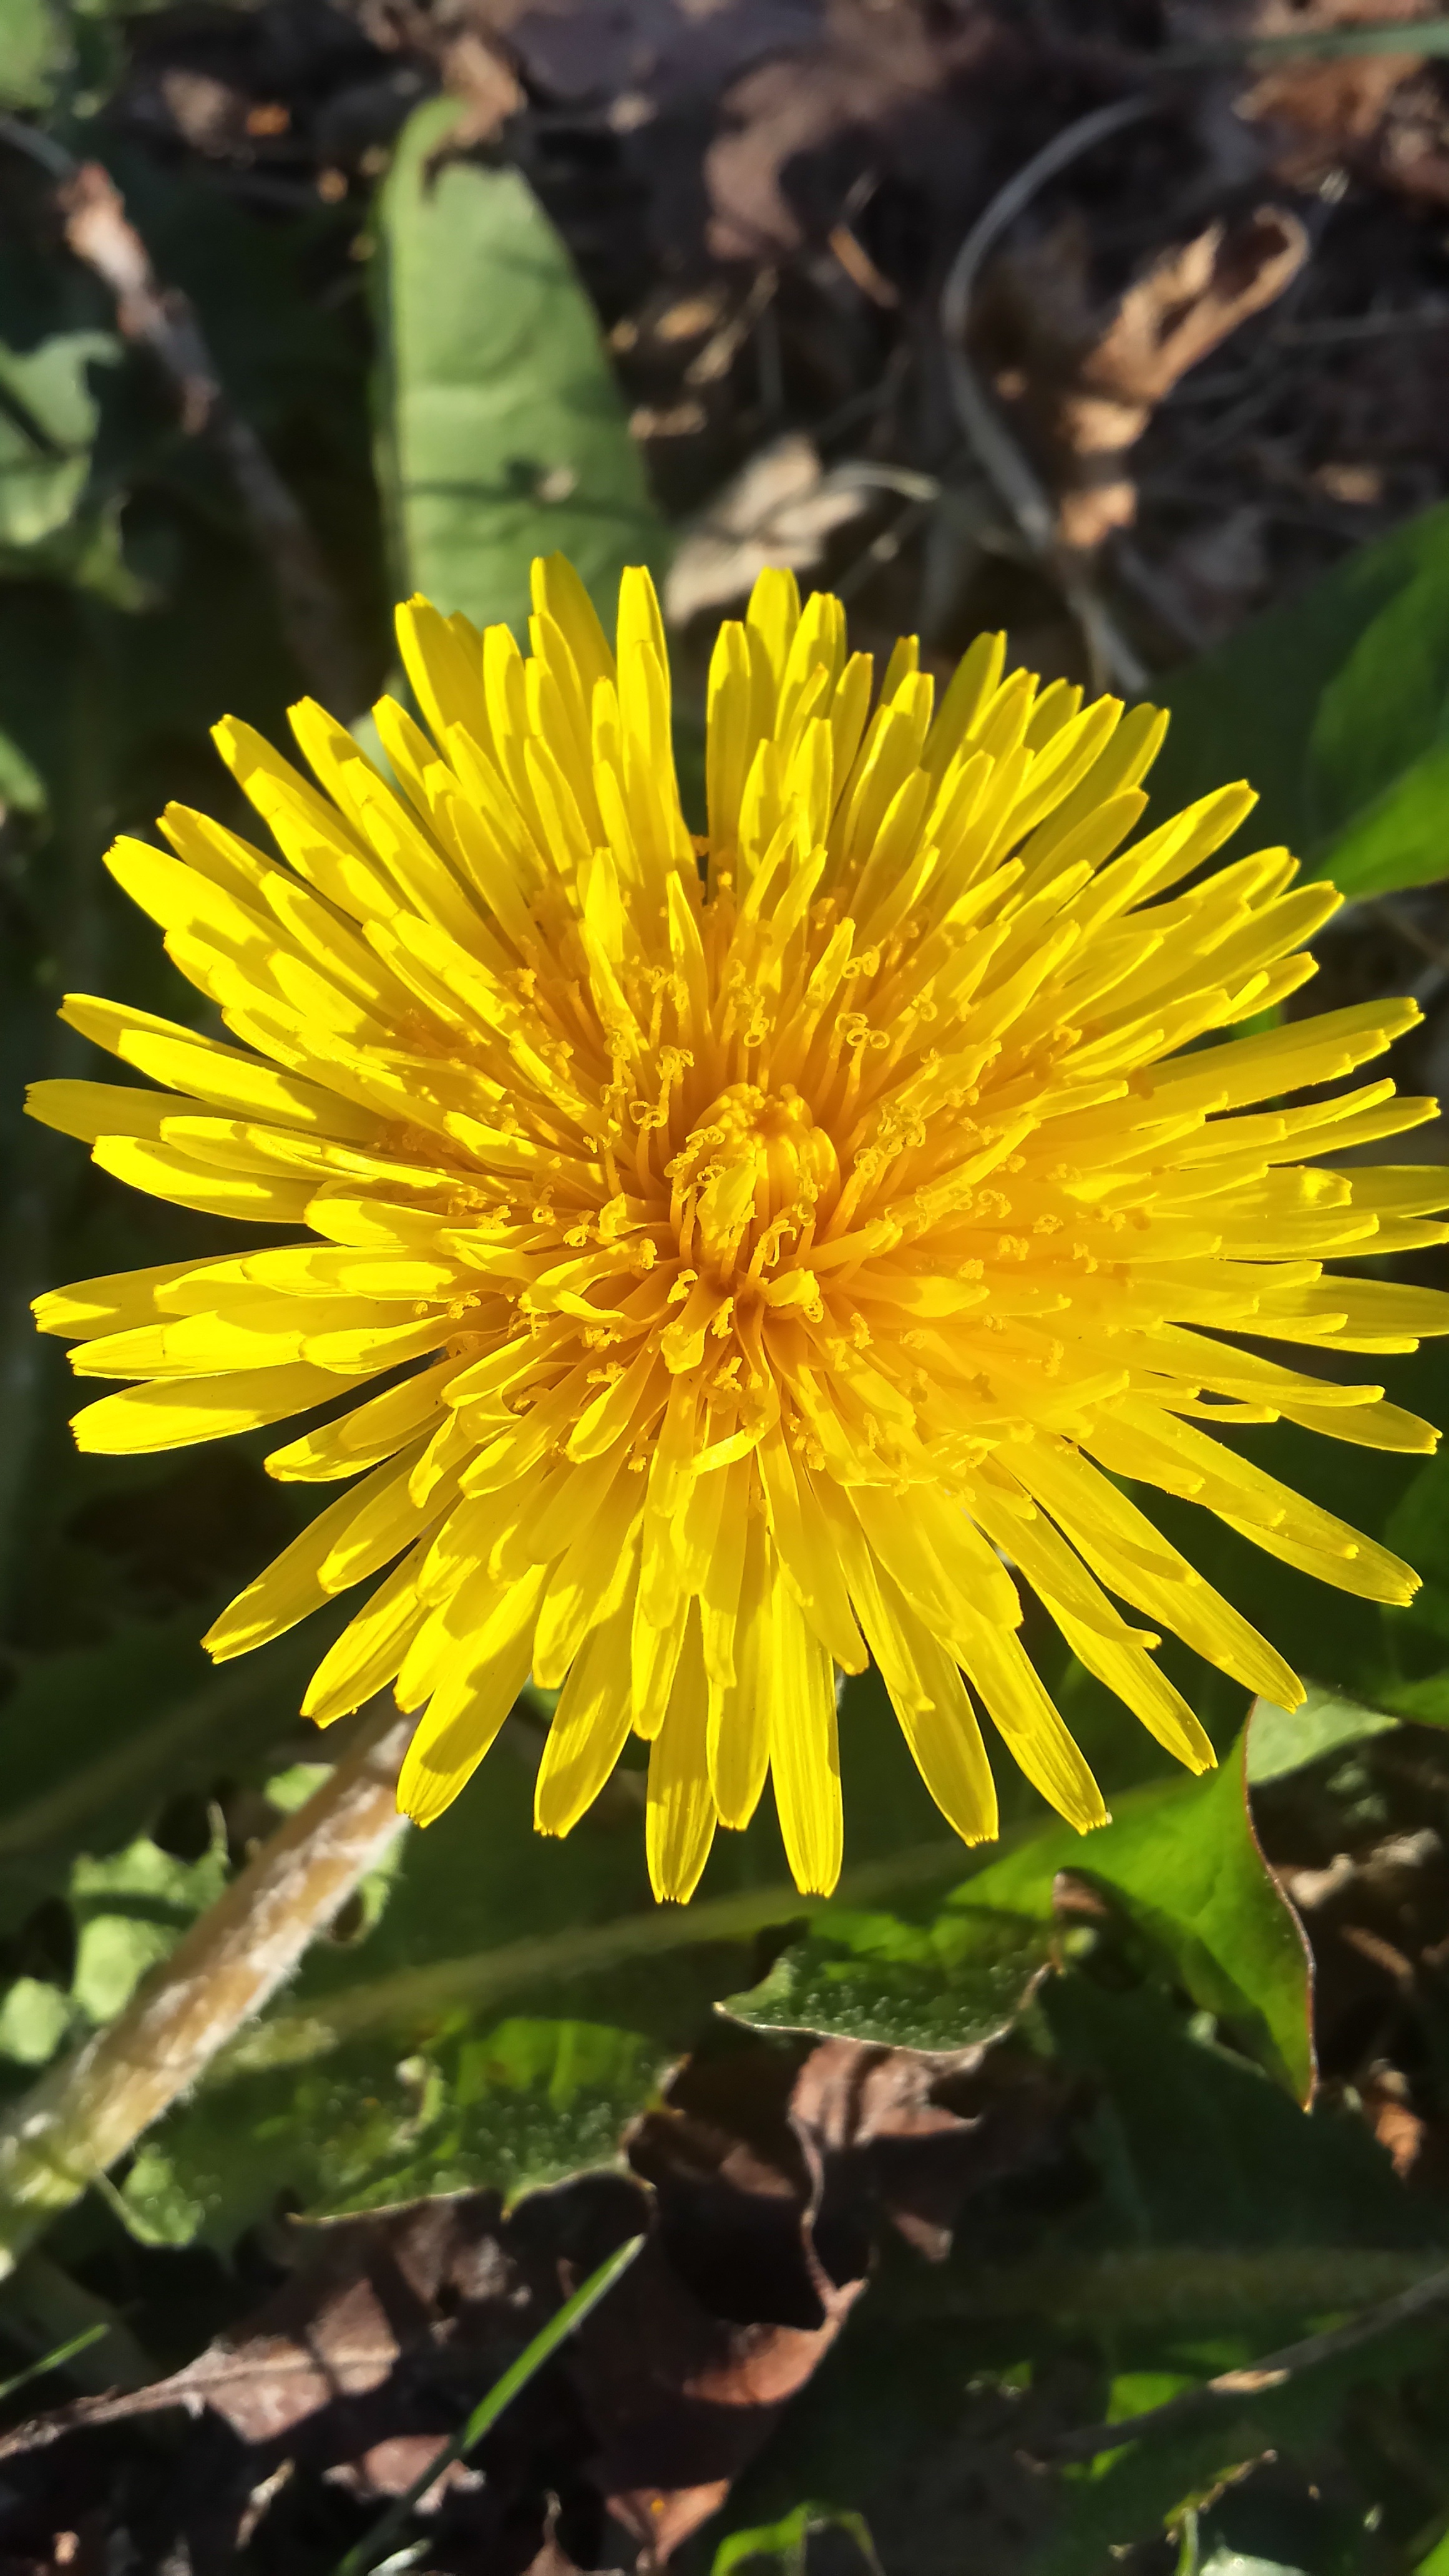
nature, plant, dandelion, leaf, flower, petal, summer, spring, botany, yellow, flora, sunflower, wildflower, weeds, macro photography, flowering plant, daisy family, annual plant, plant stem, land plant